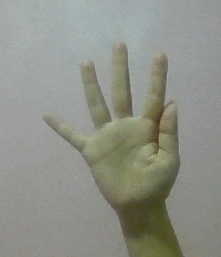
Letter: sheen